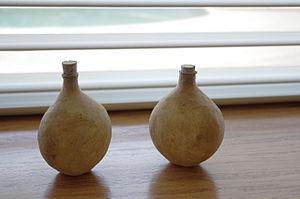
L'attar est un parfum sans alcool originaire d'Inde et du Moyen-Orient. Il est obtenu par distillation de végétaux, très souvent la rose de Damas qui donne l'attar de rose. Son nom provient de l'arabe عطر, qui a donné le persan عطر. Le persan a ensuite donné les noms hindi इत्र et bengali আতর, qui désignent l'attar mais aussi le parfum en général.